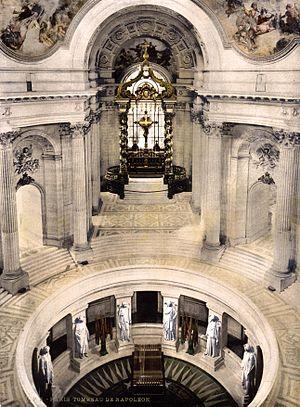
L’hôtel des Invalides est un monument parisien dont la construction fut ordonnée par Louis XIV par l'édit royal du 24 février 1670, pour abriter les invalides de ses armées. Aujourd'hui, il accueille toujours des invalides, mais également la cathédrale Saint-Louis des Invalides, plusieurs musées et une nécropole militaire avec notamment le tombeau de Napoléon Iᵉʳ. C'est aussi le siège de hautes autorités militaires, comme le gouverneur militaire de Paris et rassemble beaucoup d'organismes dédiés à la mémoire des anciens combattants ou le soutien aux soldats blessés.
Napoléon III, mort en exil en Angleterre en 1873, est inhumé, aux côtés de son épouse, l'impératrice Eugénie et de leur fils unique, le prince impérial Louis-Napoléon dans la chapelle de l'abbaye Saint-Michel à Farnborough au sud de Londres. Honni sous la IIIᵉ République, l'image de l'Empereur a évolué en France et depuis la fin du XXᵉ siècle différentes personnalités politiques ont demandé le rapatriement de sa dépouille en France, demandes dont les médias se sont parfois fait l'écho mais sans que celles-ci n'aient jamais eu l'approbation des descendants de la famille impériale, ni aient été portées ou soutenues par l'État français.